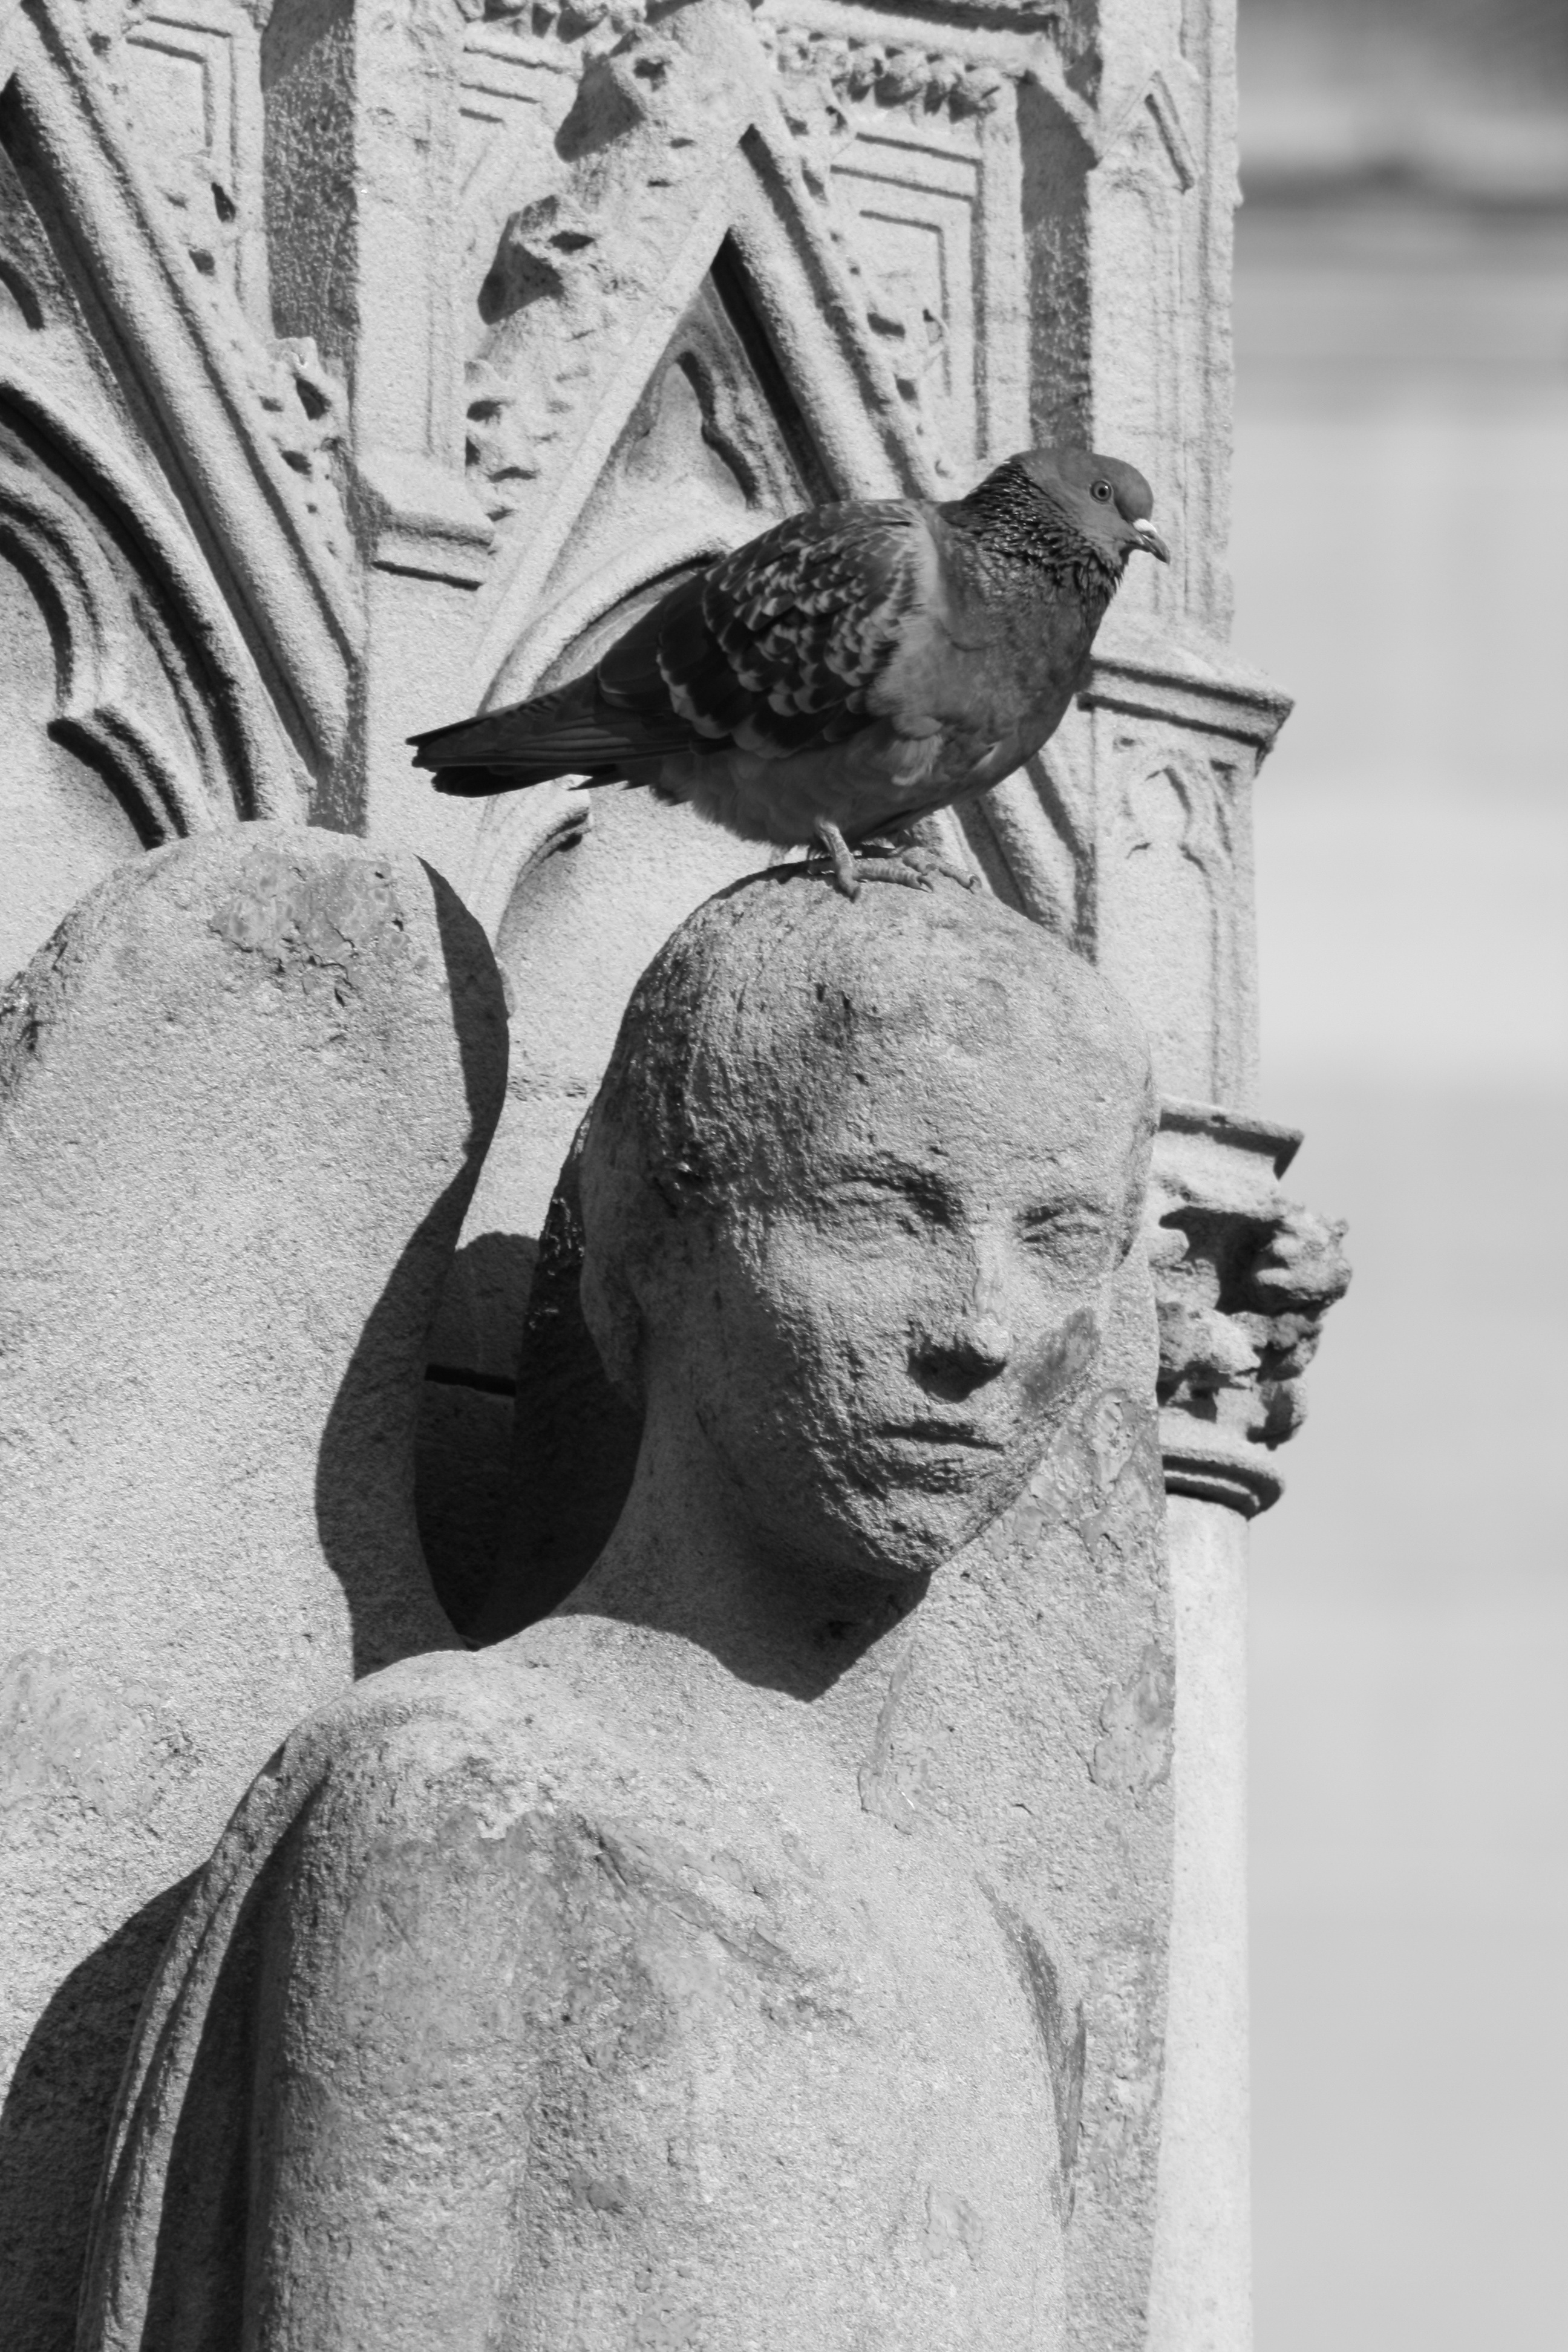
black and white, white, paris, monument, statue, black, monochrome, sculpture, angel, art, pigeon, sketch, drawing, temple, photograph, monochrome photography, ancient history, square jean xxiii